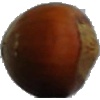
Label: Nut Forest 1